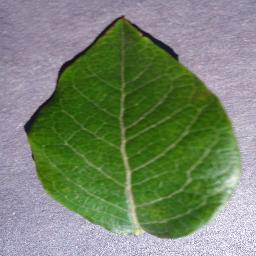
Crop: blueberry
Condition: healthy